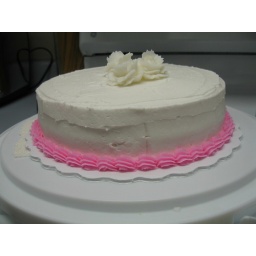
cherry chip cake with cherry filling and buttercream icing in white and pink